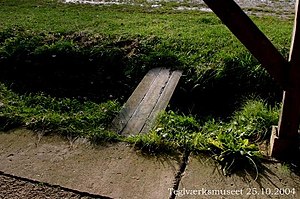
Spang
Spang over en grøft.
Billedet viser en spang ved Teglværksmuseet
En spang er den enklest mulige bro, for den består kun af løst udlagte stammer eller et brædder, som krydser det vandløb, man ønsker at slå bro over. Brugen af spang forudsætter, at der er fast og bæredygtig bund på begge sider af vandløbet. I modsat fald, må man i stedet bygge en egentlig bro eller udnytte et vadested.